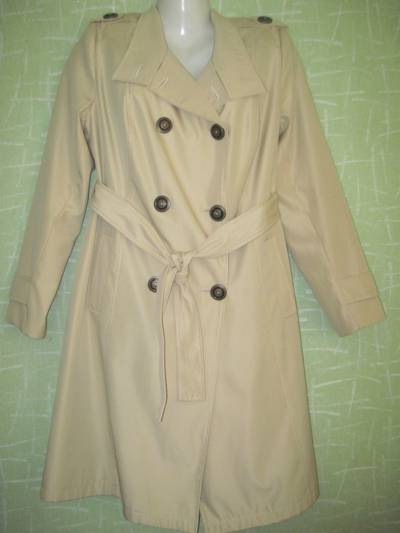
Waste category: clothes